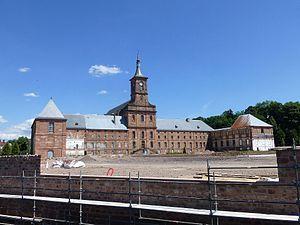
Abbaye de Moyenmoutier (Vosges)